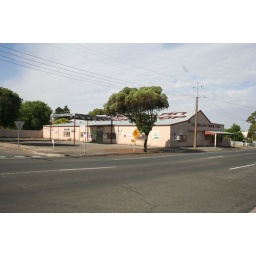
The building is used as the truck stop in the TV drama McLeod's Daughters, it is found in Freeling.